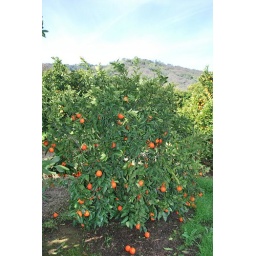
Minneola Tangelo tree is lovely in the landscape. The fruit can be eaten out of hand or juiced.